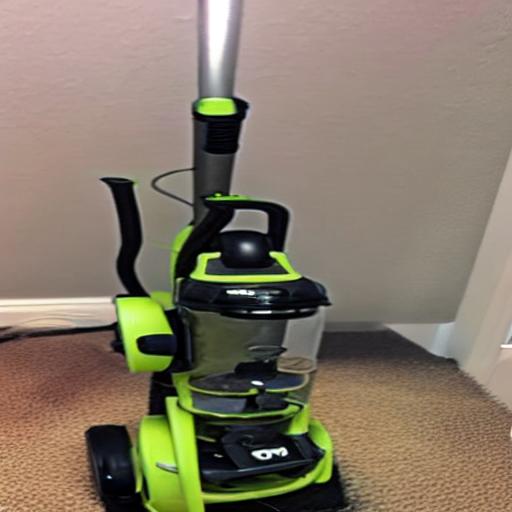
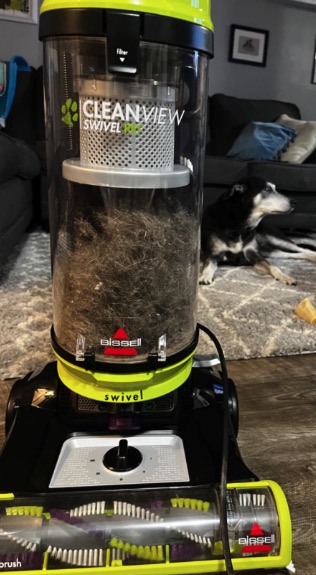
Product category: items_vacuum
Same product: no